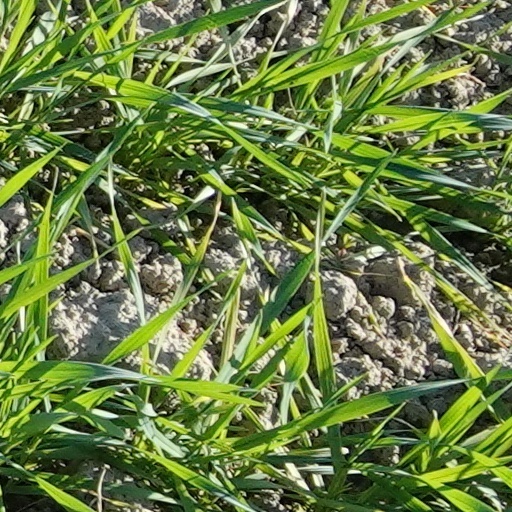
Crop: wheat